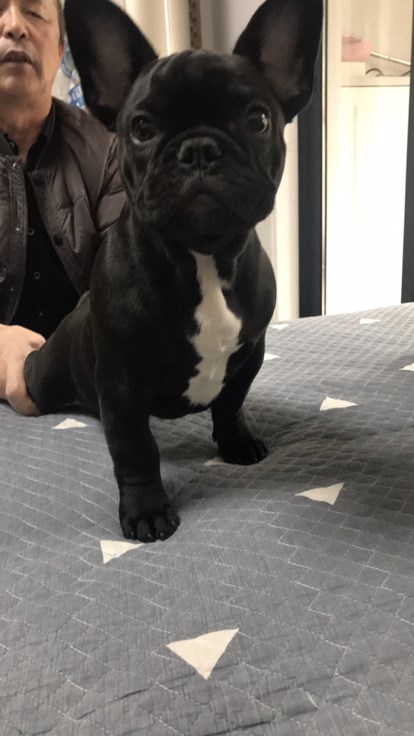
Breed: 1121-n000002-French_bulldog